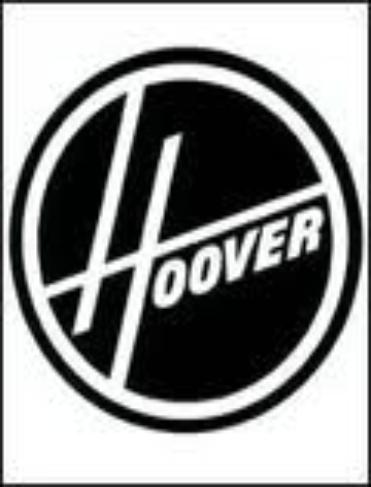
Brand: Hoover
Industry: Leisure